Naval Special Forces (Malaysia)

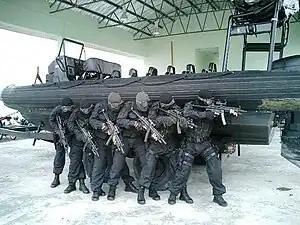

The PASKAL was founded unofficially in 1977. It was originally known as the Royal Malaysian Navy (RMN) Naval Commando Unit based in Woodlands, Singapore; which was formerly known as HMS "PELANDOK" at Khatib Camp, Sembawang, Singapore. This unit is under the RMN Security Regiment Organisation which now known as the Navy Provos (Protela).